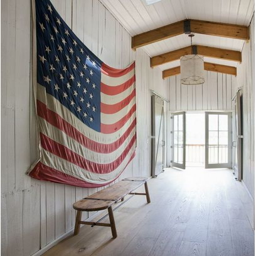
by person takes a minute to read , so beautiful !